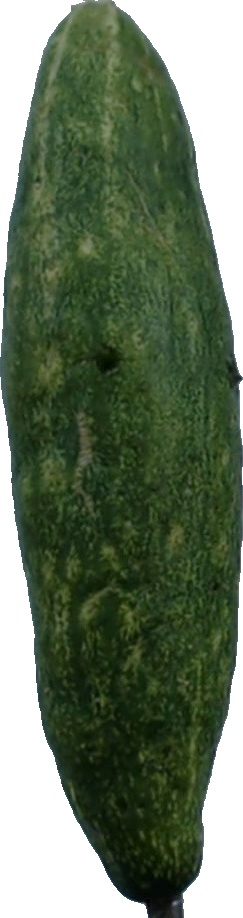
Label: cucumber_3